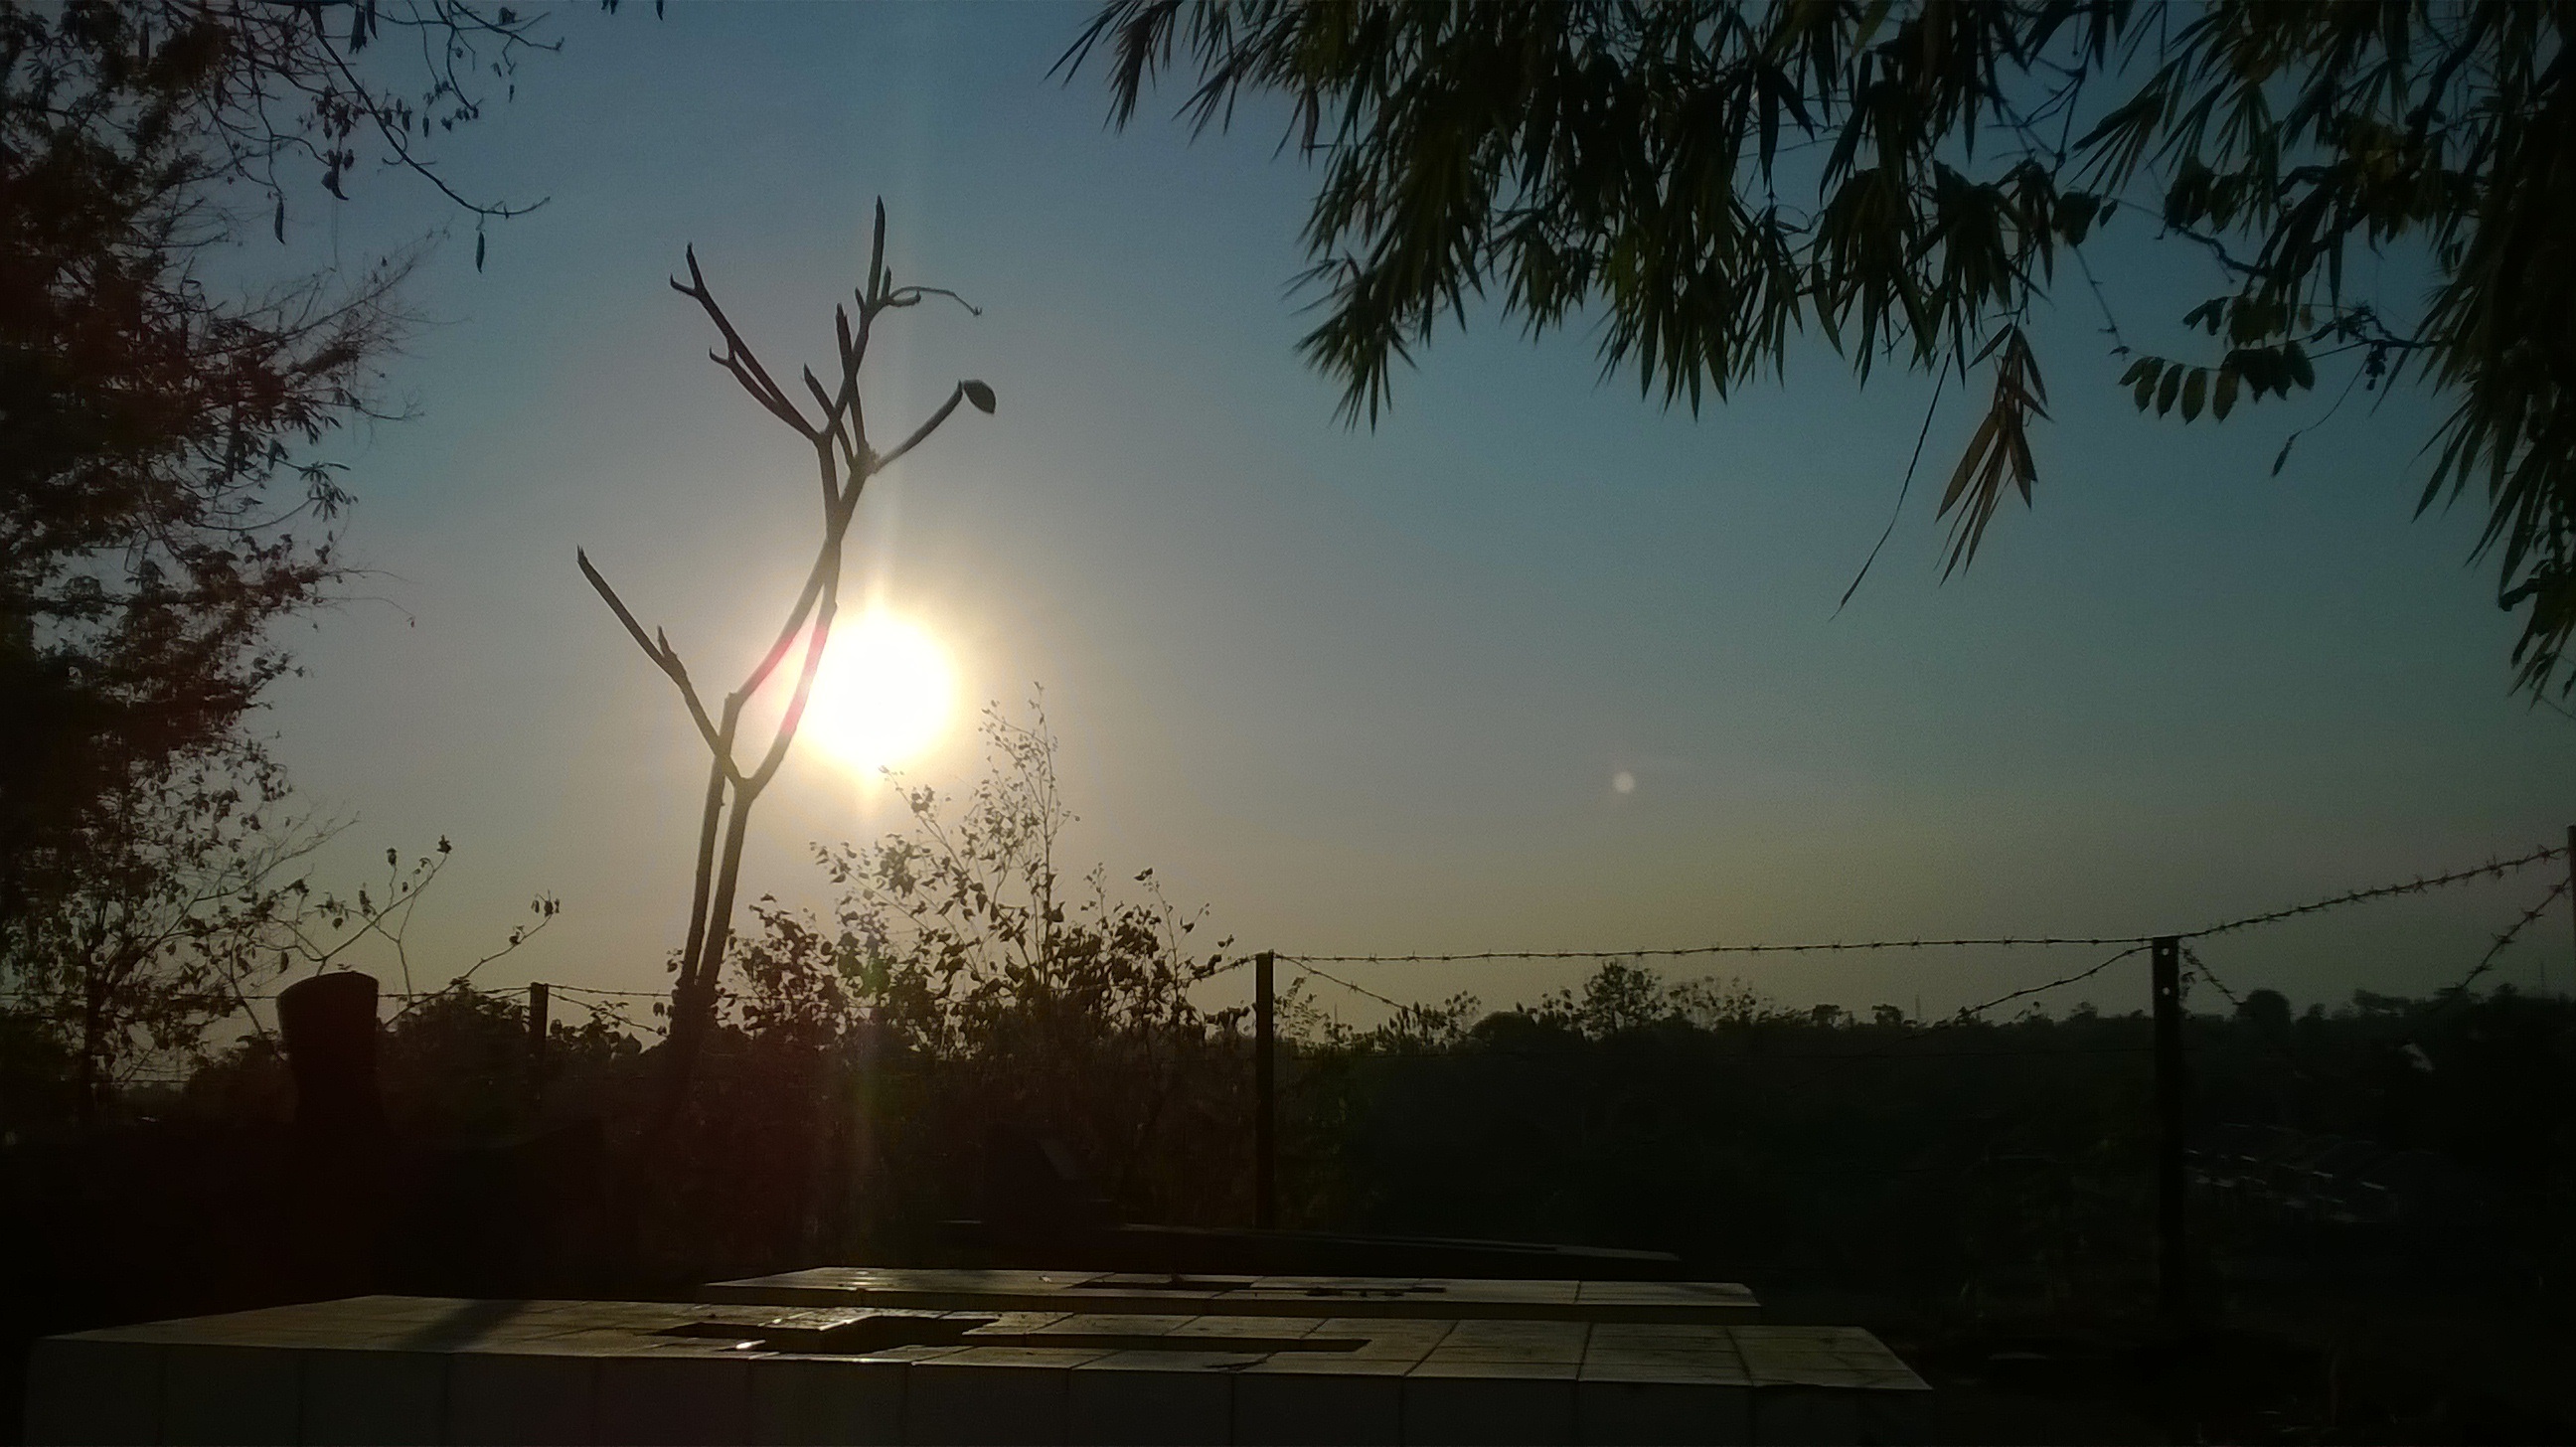
tree, light, sky, sun, sunrise, sunset, night, sunlight, morning, dawn, atmosphere, dusk, evening, darkness, street light, lighting, astronomical object, atmospheric phenomenon